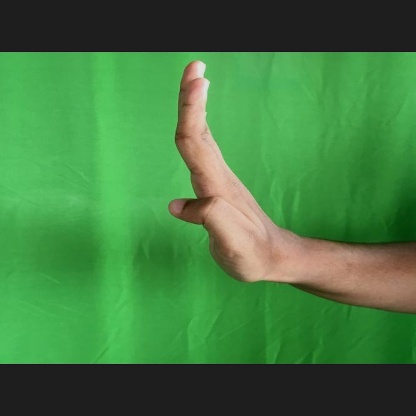
Mudra: Pathaka